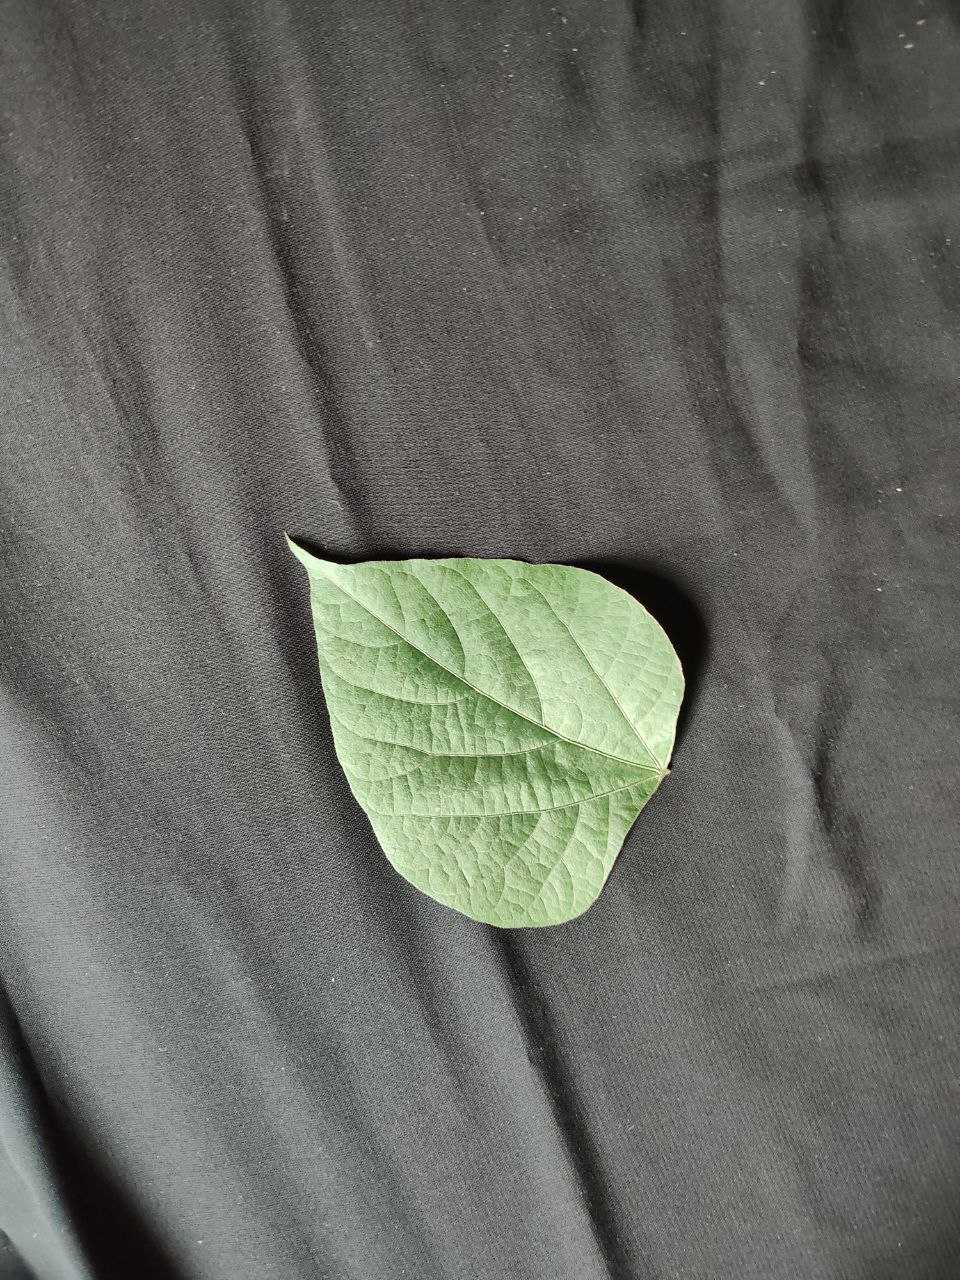
Crop: bean
Leaf condition: Fresh Leaf